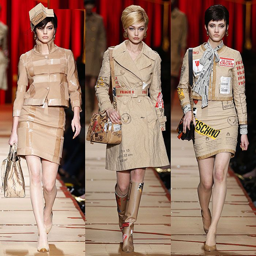
actors at the fall fashion show